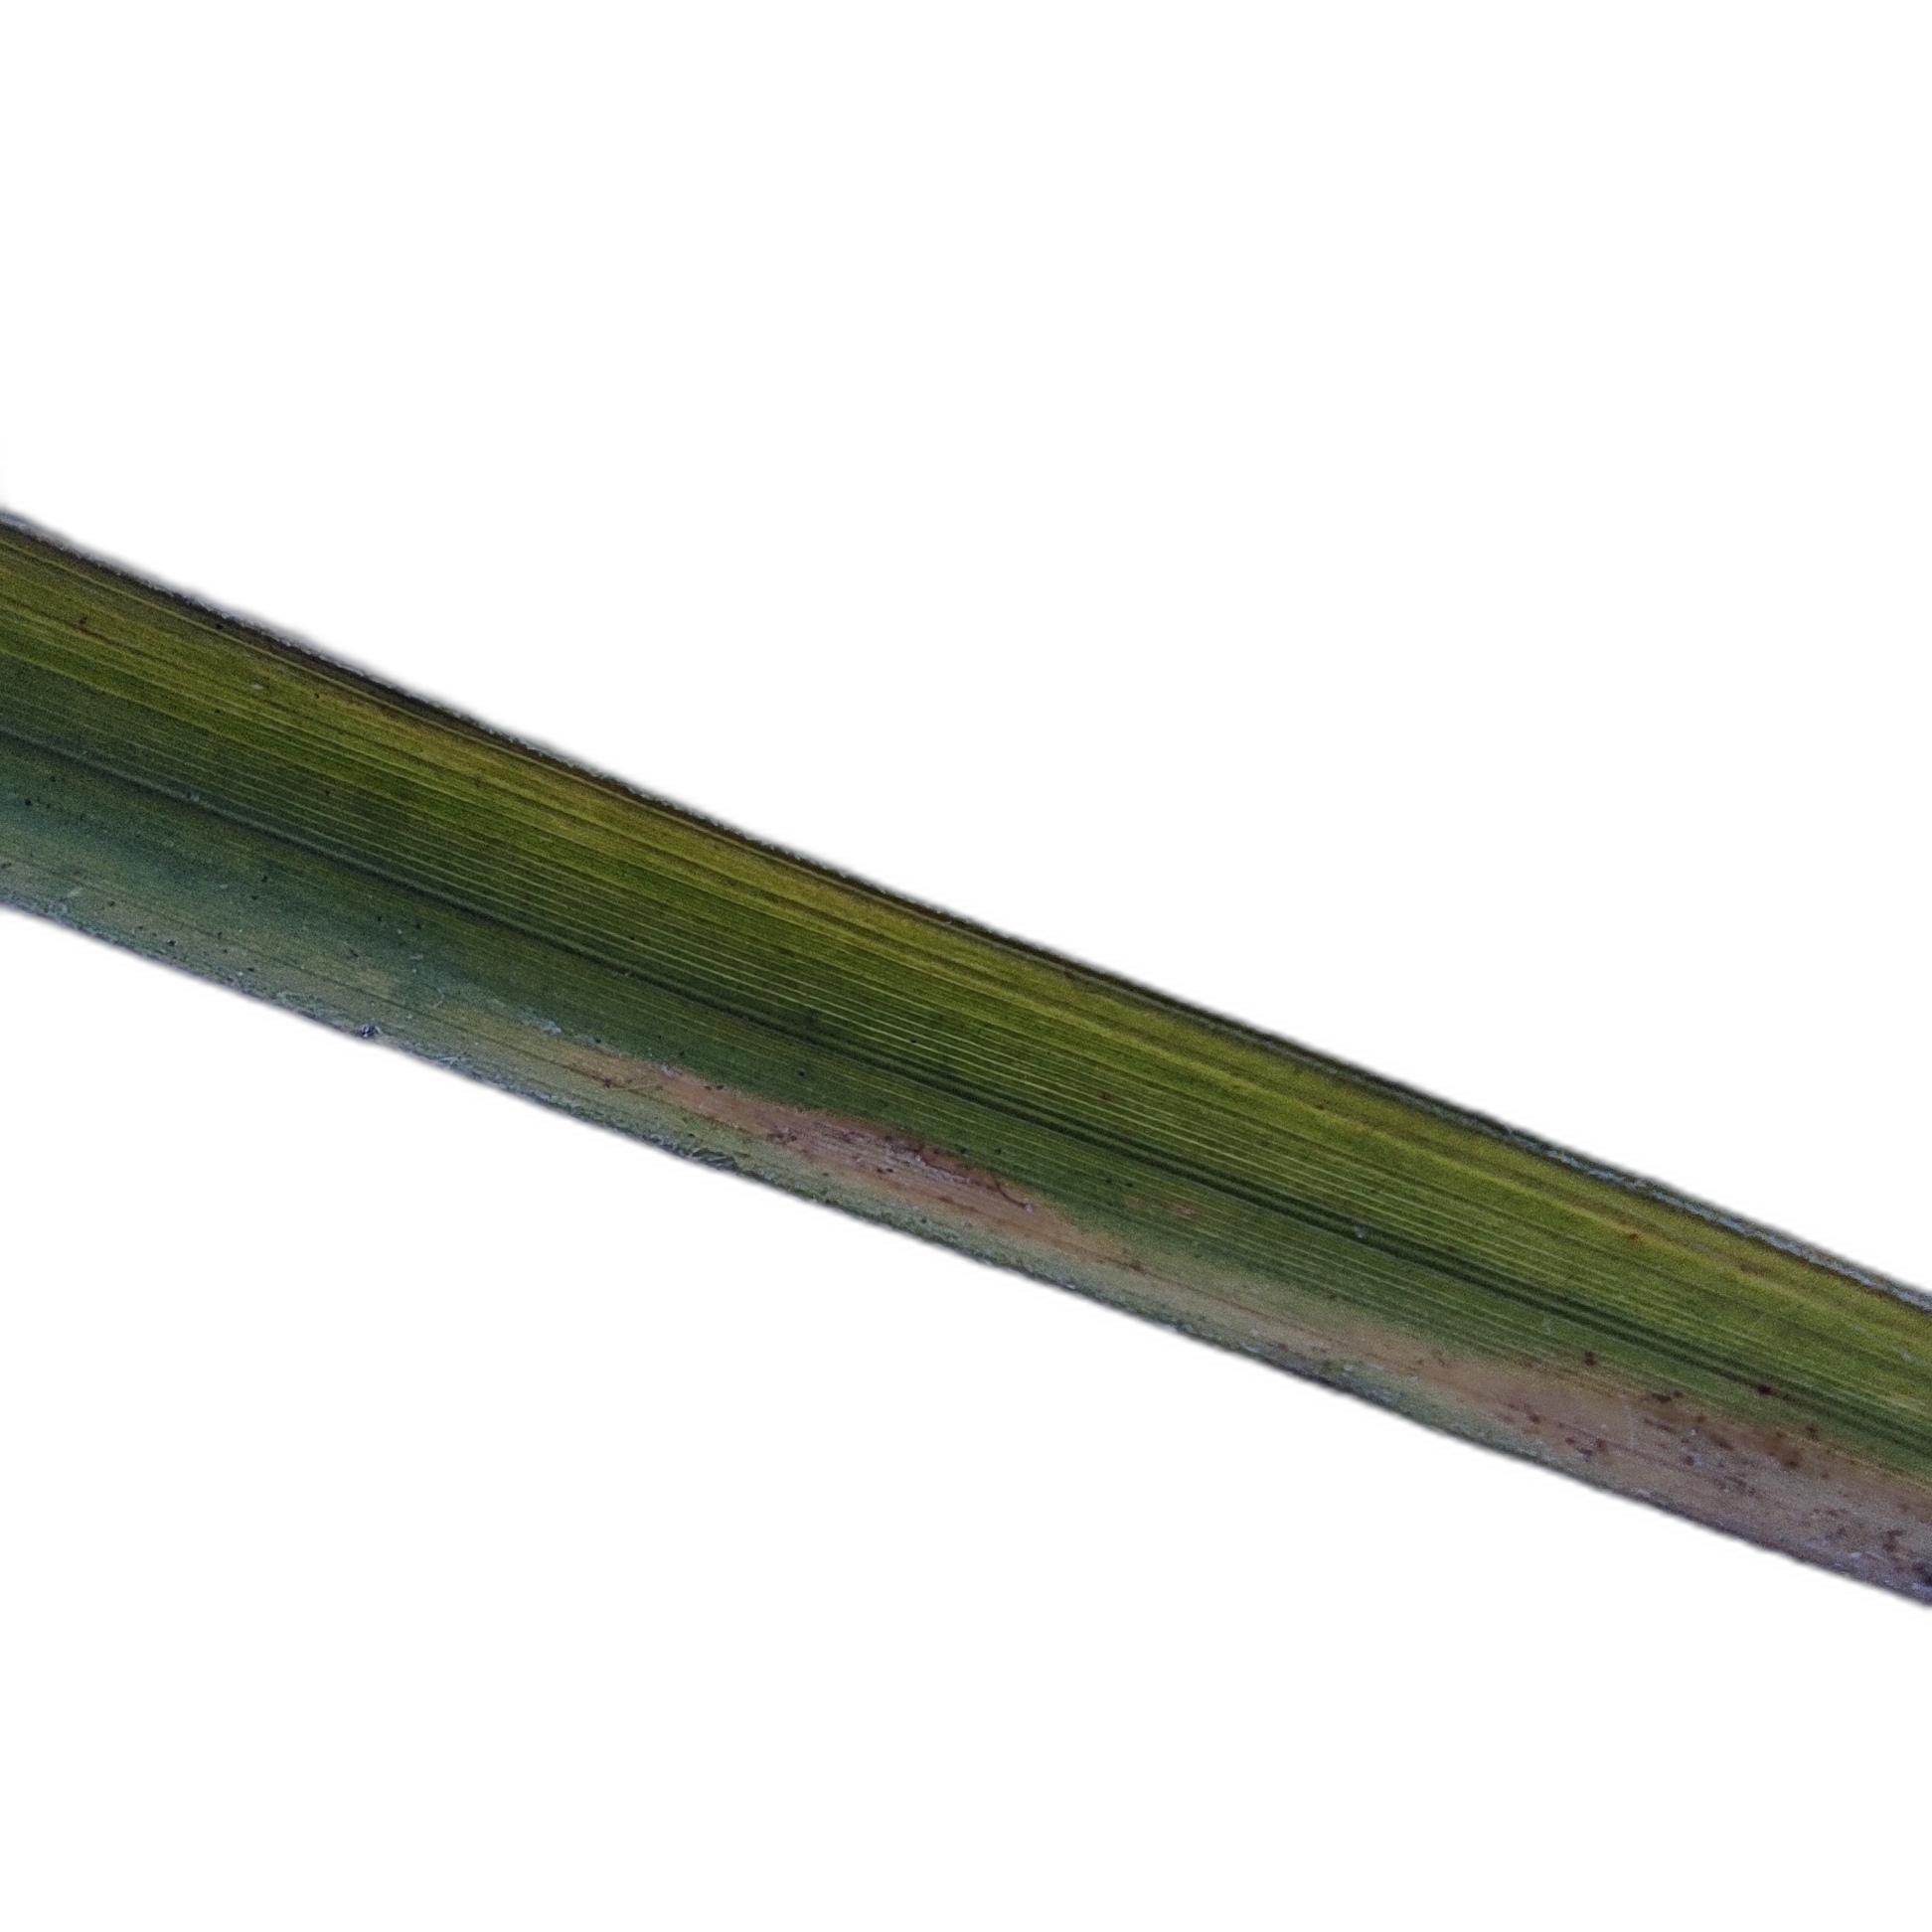
Label: Rice Stripes